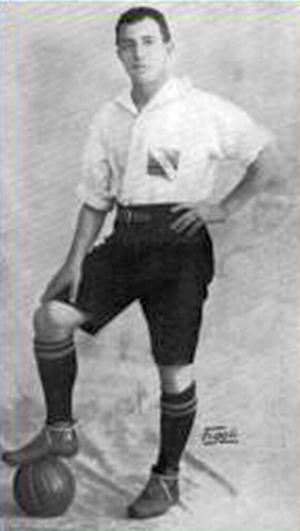
Alfredo Ángel Romano, surnommé el Loco, né le 2 août 1894 à Parque Central et mort le 22 août 1972 à Montevideo, est un footballeur uruguayen des années 1910 et 1920.
L'équipe d'Uruguay de football est la sélection de joueurs uruguayens représentant le pays lors des compétitions internationales de football masculin, sous l'égide de l'Association uruguayenne de football. La sélection uruguayenne est surnommée la Celeste.